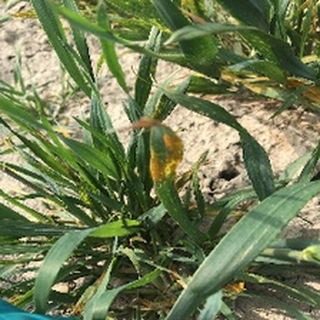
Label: wheat_yellow_rust